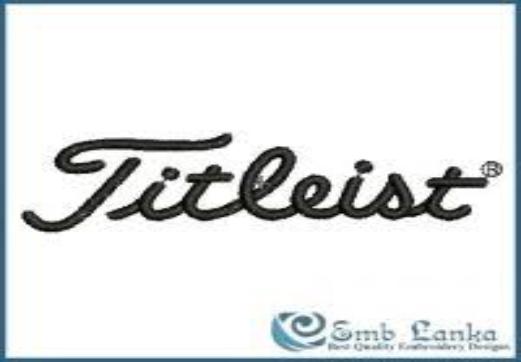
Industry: Sports